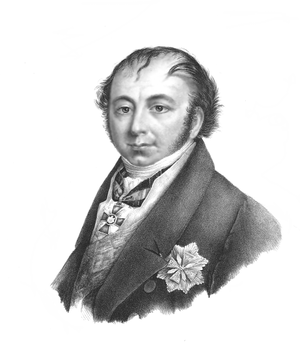
Le prince Franciszek Ksawery Drucki-Lubecki est un économiste, financier et homme d'État polonais né en 1778 et mort en 1846.